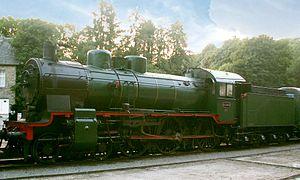
La locomotive à vapeur 64.169 de l'association belge Wikipedia:fr:Patrimoine Ferroviaire et Touristique. Il s'agit d'une ex-P8 prussienne qui a terminé sa carrière commerciale aux chemins de fer roumains et fut rachetée au début des années 2000 par l'association. Après une révision complète et la repeinture en livrée SNCB (la Belgique a également compté des ex P8 dans la série 64.xxx) dans un atelier vapeur roumain, la locomotive est arrivée en Belgique en mai 2007, après de nombreuses tracasseries administratives (ferroviaires et douanières). Voir le blog du rapatriement [2]